Recettear: An Item Shop's Tale

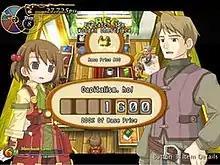

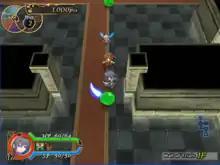

"Recettear" takes place in a fantasy setting, and places the player in the role of Recette Lemongrass, the daughter of a shopkeeper who has left to be an adventurer but has mysteriously disappeared. As her father was in great debt to Terme Finance, she is forced by Terme's representative fairy, Tear, to rebuild her home into an item shop to repay the debt. Recette reopens the shop as "Recettear", a portmanteau of hers and Tear's names. Recette adopts the catchphrase "Capitalism, ho!" as the player continues on with the story. The game's story is presented through text dialog and two-dimensional sprites, akin to a visual novel. There are some occasional spoken lines in Japanese, which remain untranslated in the English version.